Mercury-Redstone 4

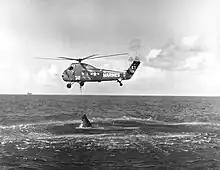
HUS-1 helicopter attempting to recover the "Liberty Bell 7" spacecraft. The recovery ship is visible in the distance.

Leaving aside the swimming astronaut, Lewis completed his approach to the sinking spacecraft, as both he and co-pilot John Reinhard were intent on spacecraft recovery. This action was a conditioned reflex based on past training experience. While training off the Virginia beaches the helicopter pilots had noted that the astronauts seemed at home in and to enjoy the water. So Reinhard quickly cut the high-frequency antenna as soon as the helicopter reached "Liberty Bell 7". Throwing aside the antenna cutting device, Reinhard picked up the shepherd's-hook recovery pole and carefully threaded the crook through the recovery loop on top of the spacecraft. By this time Lewis had lowered the helicopter to assist Reinhard in his task to a point that the helicopter's three wheels were in the water. The capsule sank out of sight, but the pickup pole tangled as the attached cable went taut, indicating to the helicopter pilots that they had made the catch.